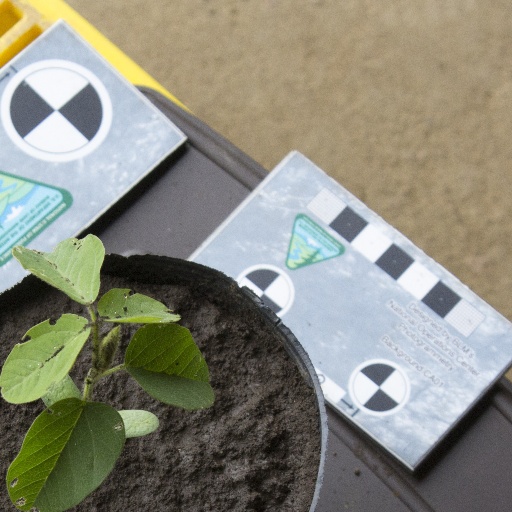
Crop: soybean